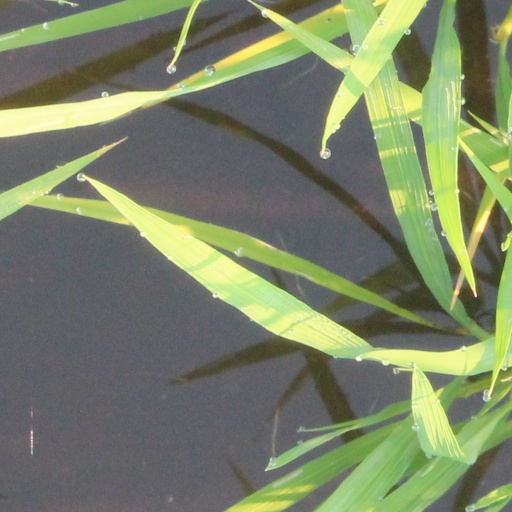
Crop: rice